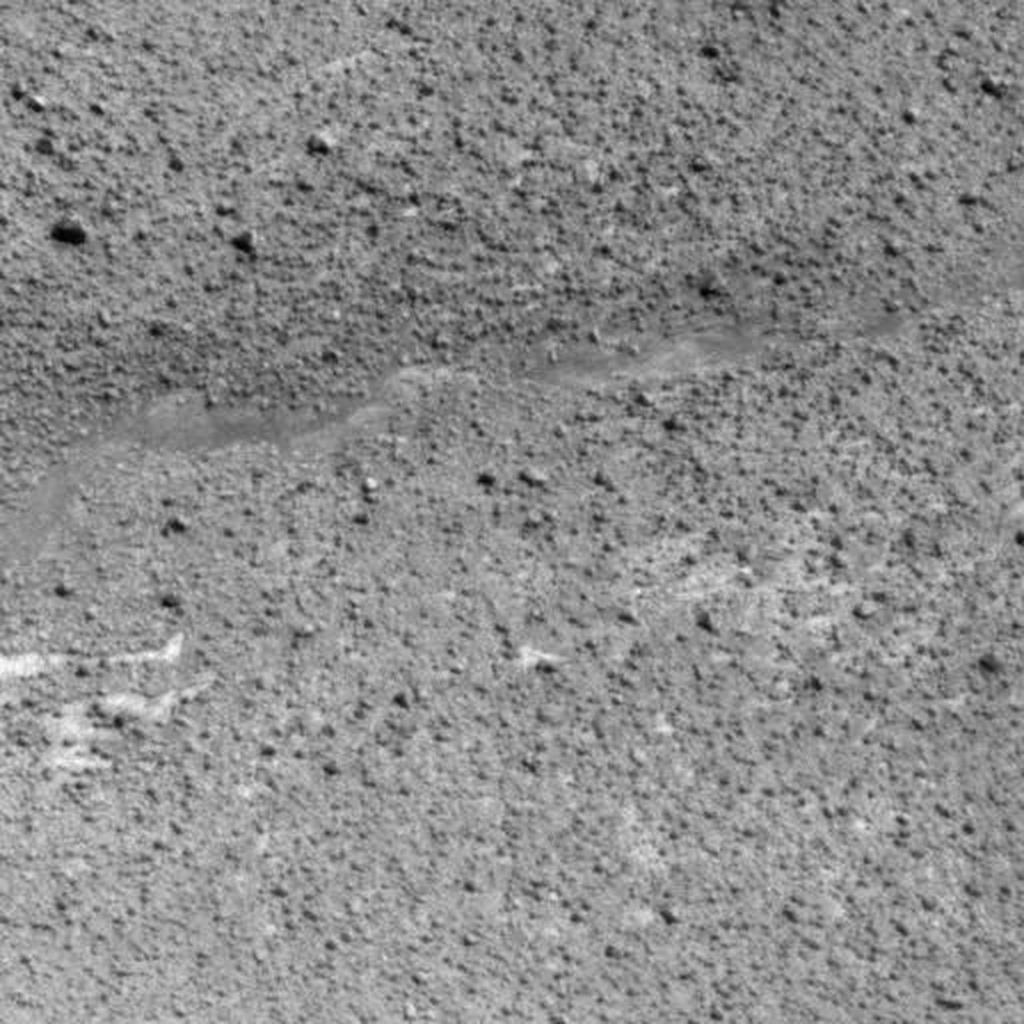
Surface features visible: Clasts, Soil, Nearby Surface